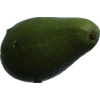
Label: green_avocado